Flange

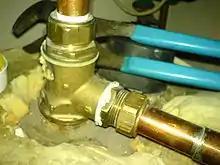
Surrey flange

A flange can also be a plate or ring to form a rim at the end of a pipe when fastened to the pipe (for example, a closet flange). A blind flange is a plate for covering or closing the end of a pipe. A flange joint is a connection of pipes, where the connecting pieces have flanges by which the parts are bolted together.